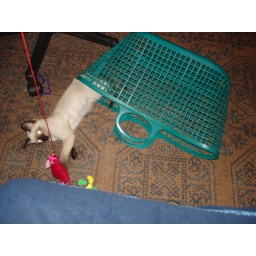
Catschka catches the toy from her safe place in the market basket